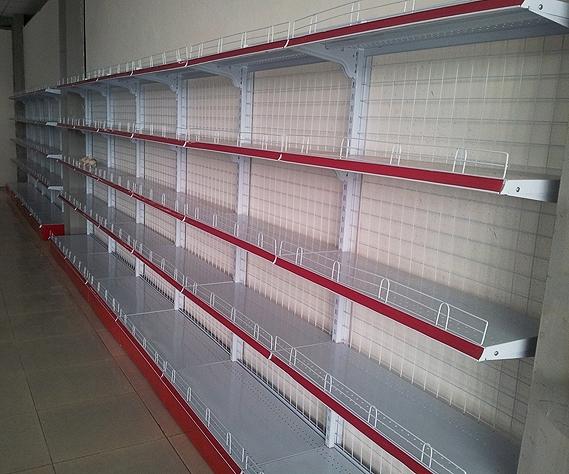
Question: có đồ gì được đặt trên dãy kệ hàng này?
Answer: không có gì được đặt trên dãy kệ hàng này